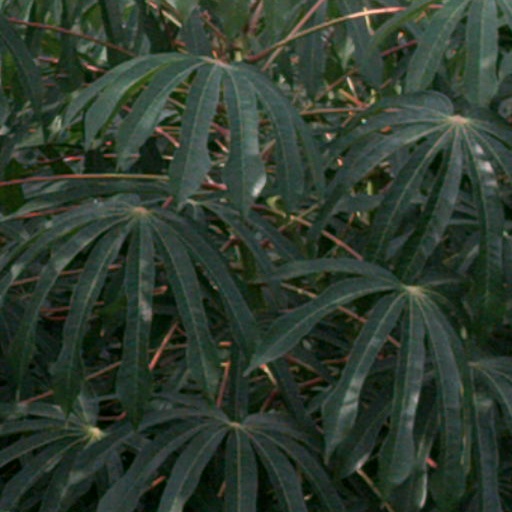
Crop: cassava